Peerage of France

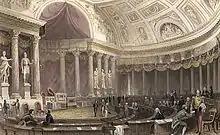
Chamber of Peers in the Palais du Luxembourg (1841)

The French peerage was recreated by the Charter of 1814 with the Bourbon Restoration, albeit on a different basis from before 1789. A new Chamber of Peers (") was created, similar to the model of the British House of Lords. The Chamber of Peers survived the July Revolution of 1830, with some revisions, as the July Monarchy's Charter of 1830 merely revised rather than overturned the Charter of 1814. Throughout both the Restoration and July Monarchy, the Chamber met in the Luxembourg Palace. However, the establishment of the French Second Republic in the Revolution of 1848 broke cleanly with the 1814 Charter and disbanded the Chamber of Peers definitively, establishing a unicameral National Assembly.